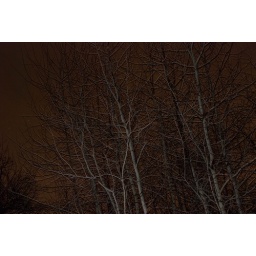
Use of flash up in the tree during the night. Inevitable with the result of mixed white balance